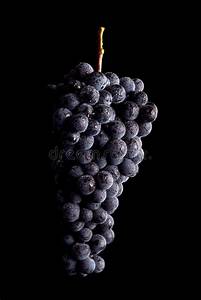
Label: Grapes